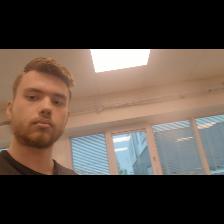
Label: Human